Mende, Lozère

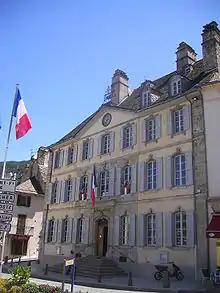
The town hall

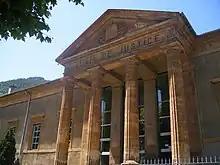
The courthouse

Mende is the chef-lieu of the Lozère department: It welcomes in this regard the prefecture and the headquarters of the General Council. The buildings of these two institutions are scattered within the city. A project of the Department Hall to consolidate all services of the General Council is under consideration. The mayor's office is housed in the town hall which dates from the 18th century, however, a large part of the services have been moved to the annex of the mayor's office.